Martha de la Torre

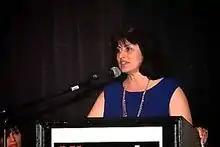
de la Torre at the Latinas of Influence Event in 2013

Martha de la Torre (born July 13, 1957) is an Ecuadorian American publisher and entrepreneur, as well as the co-founder and president of El Clasificado and EC Hispanic Media. In 2000, de la Torre was named Hispanic Business Woman of the Year by the United States Hispanic Chamber of Commerce.